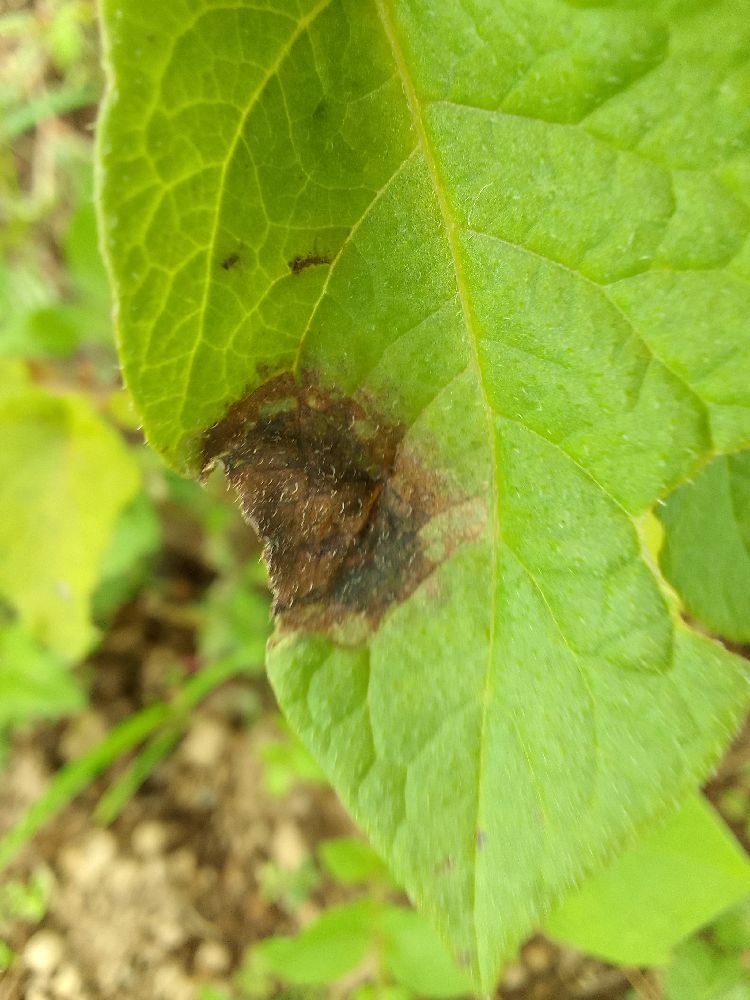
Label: Late blight